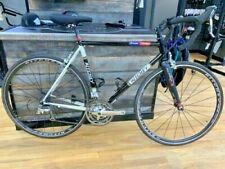
Vehicle type: Bikes